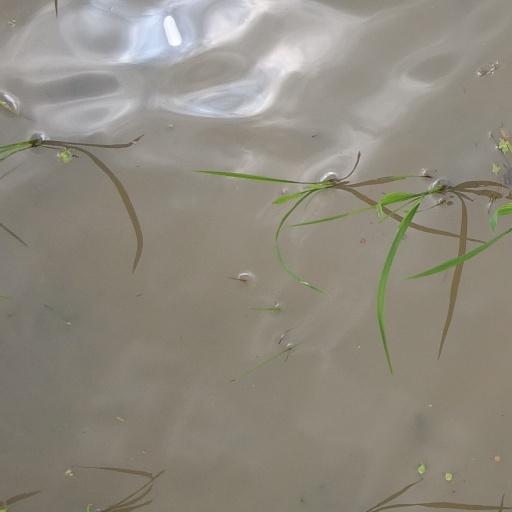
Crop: rice